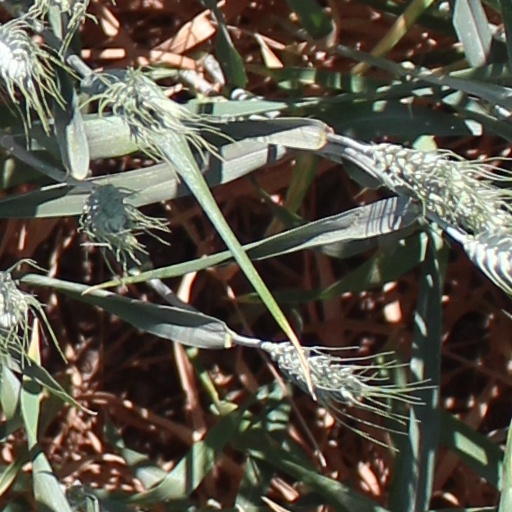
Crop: wheat